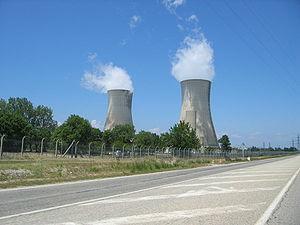
L’enrichissement de l’uranium est une des étapes du cycle du combustible de l’uranium qui comprend en particulier l'extraction du minerai d'uranium, sa concentration sur le site même de l'extraction, la conversion des concentrés d'uranium en hexafluorure d'uranium, l'enrichissement isotopique de l'UF₆, la fabrication du combustible, la production d'électricité pendant quatre ans environ dans le réacteur, le traitement et le recyclage des matières récupérables et enfin le stockage définitif des déchets ultimes.
Le site nucléaire du Tricastin est un site industriel qui regroupe des installations du cycle du combustible nucléaire et une centrale nucléaire. Il est situé en France, dans la basse vallée du Rhône, au cœur de la région historique du Tricastin, sur la rive droite du canal de Donzère-Mondragon entre Valence et Avignon. Il s'étend sur une surface, de 600 hectares, répartie sur quatre communes, Saint-Paul-Trois-Châteaux et Pierrelatte dans la Drôme, Bollène et Lapalud dans le Vaucluse.
L’usine Georges-Besse, dénommée usine Eurodif de 1978 à 1988, était une installation nucléaire spécialisée dans l’enrichissement de l'uranium par diffusion gazeuse. L’usine, désormais en phase de démantèlement nucléaire, est implantée dans le site nucléaire du Tricastin à Pierrelatte dans la Drôme.